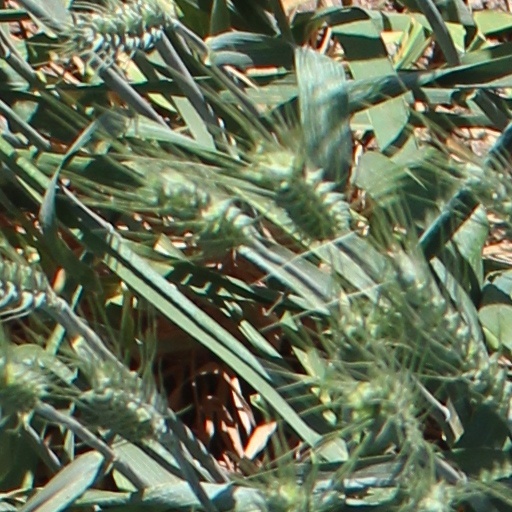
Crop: wheat